YZ Reticuli

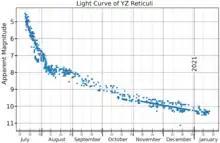
The light curve of YZ Reticuli plotted from AAVSO data

On July 15, 2020 Robert H. McNaught discovered a bright transient (magnitude 5.3) coincident with the position of MGAB-V207 and it was spectroscopically confirmed by the Southern African Large Telescope (SALT) as a classical nova on July 16. The spectrum includes Balmer, O and Fe emission lines with P Cygni profiles. Spectrum analysis from observations by the Advanced Technology Telescope revealed a similarity to Nova Sagittarii 1991, three days after maximum brightness. Pre-discovery images showed that the brightness peak happened on July 9, 2020 at magnitude 3.7. In the days after the discovery, the nova faded by 0.2-0.3 magnitudes per day. This is the third case when an already known cataclysmic variable has undergone a classical nova eruption, following V407 Cygni and V392 Persei.